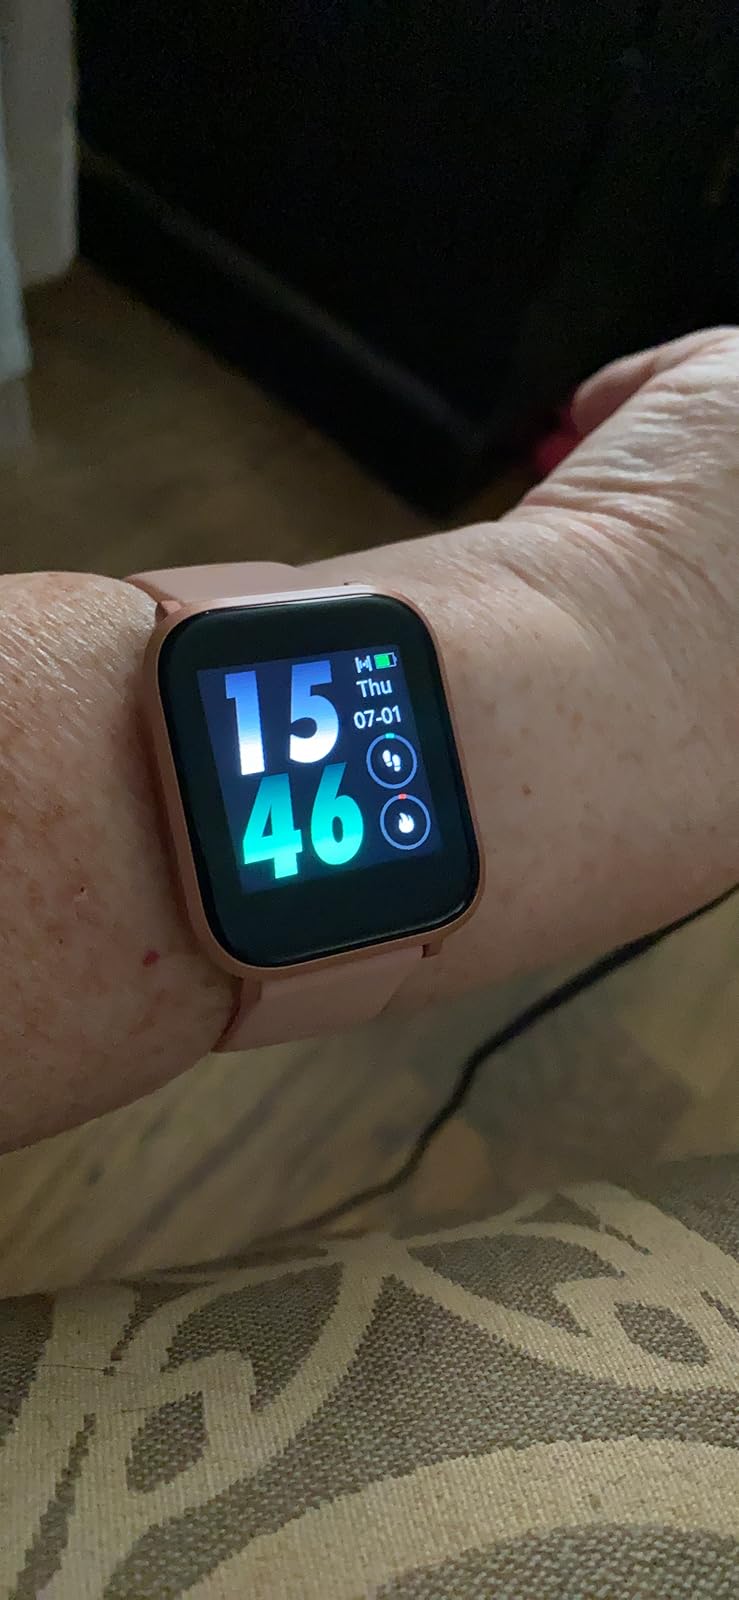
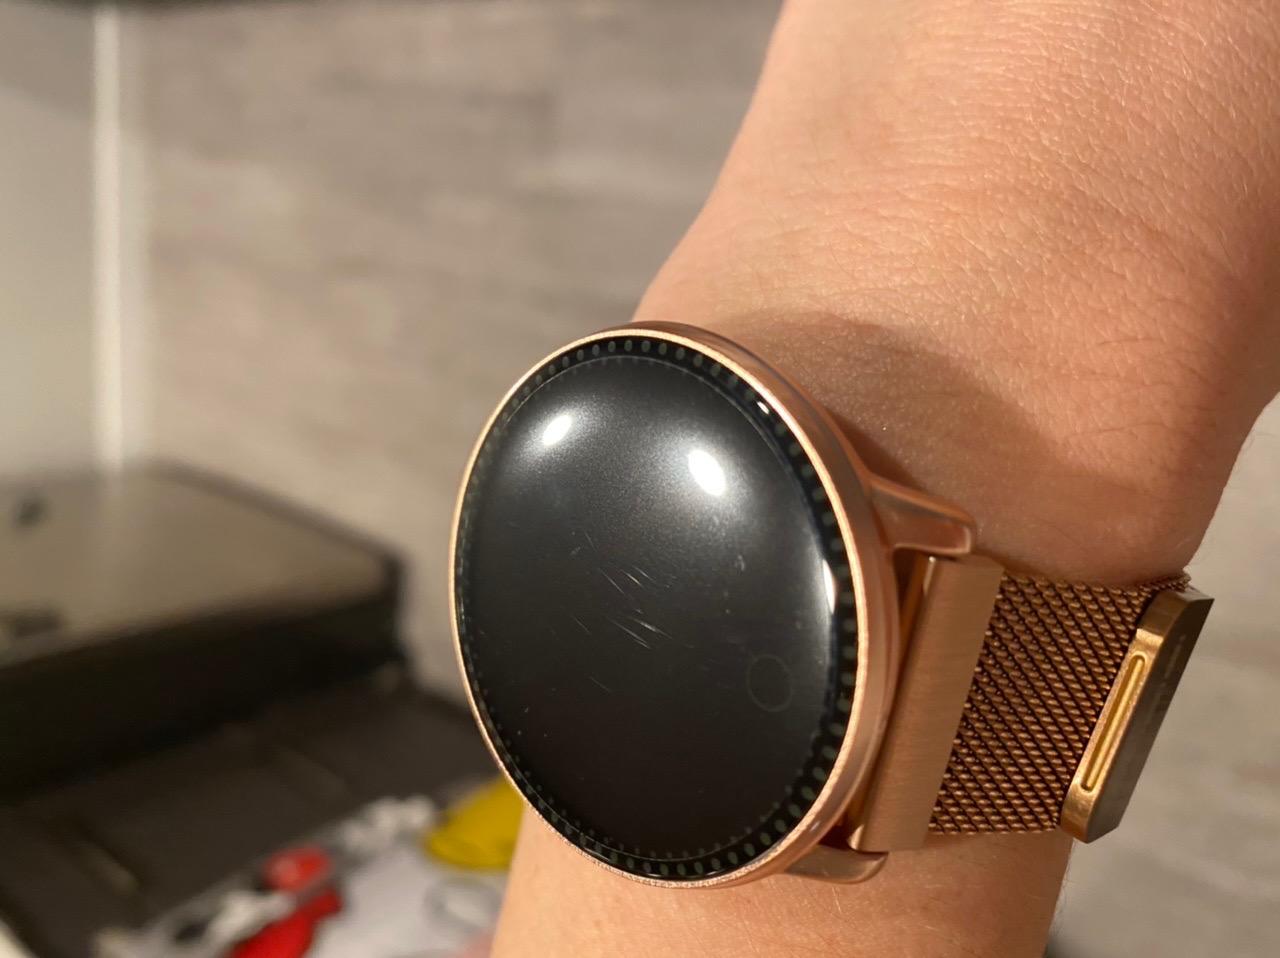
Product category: smartwatch
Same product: no